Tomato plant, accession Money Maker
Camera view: bottom (45 deg); turntable rotation: 30 degrees
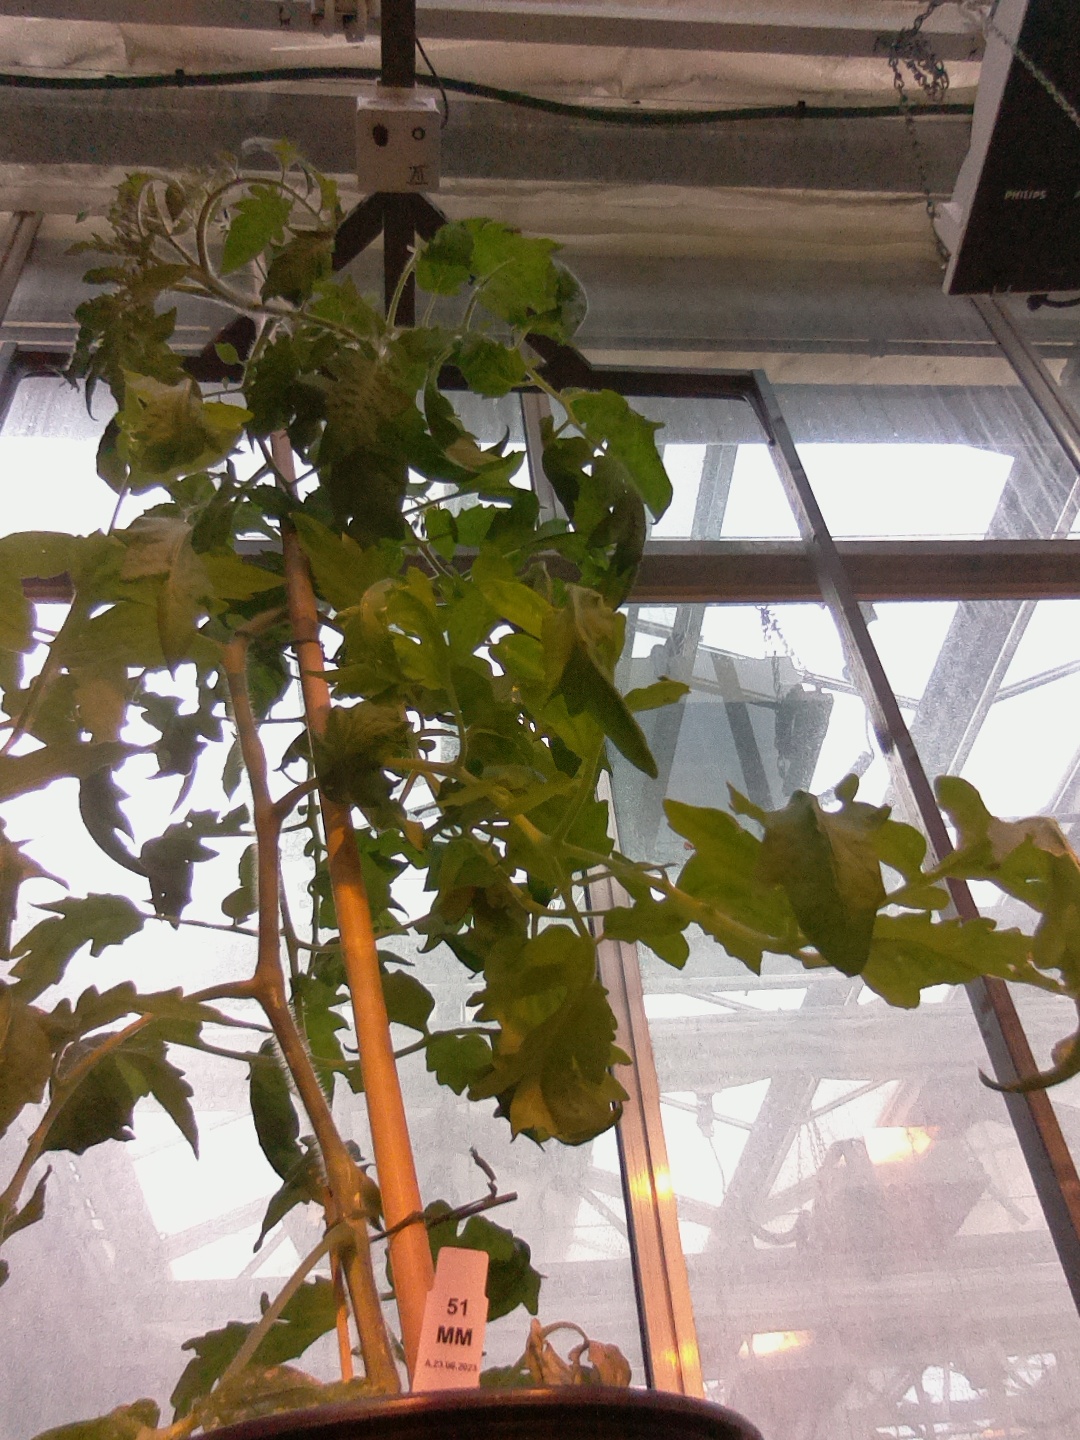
BBCH growth stage 69: End of flowering, 90%-100% of flowers open, more petals falling